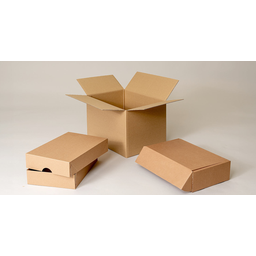
Label: cardboard